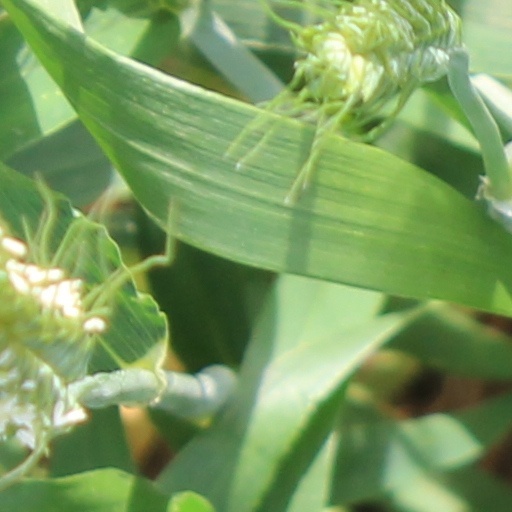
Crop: wheat